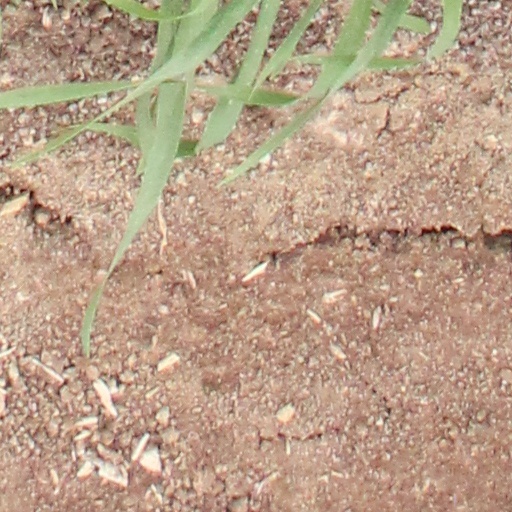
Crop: wheat